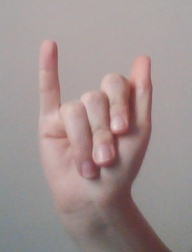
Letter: meem